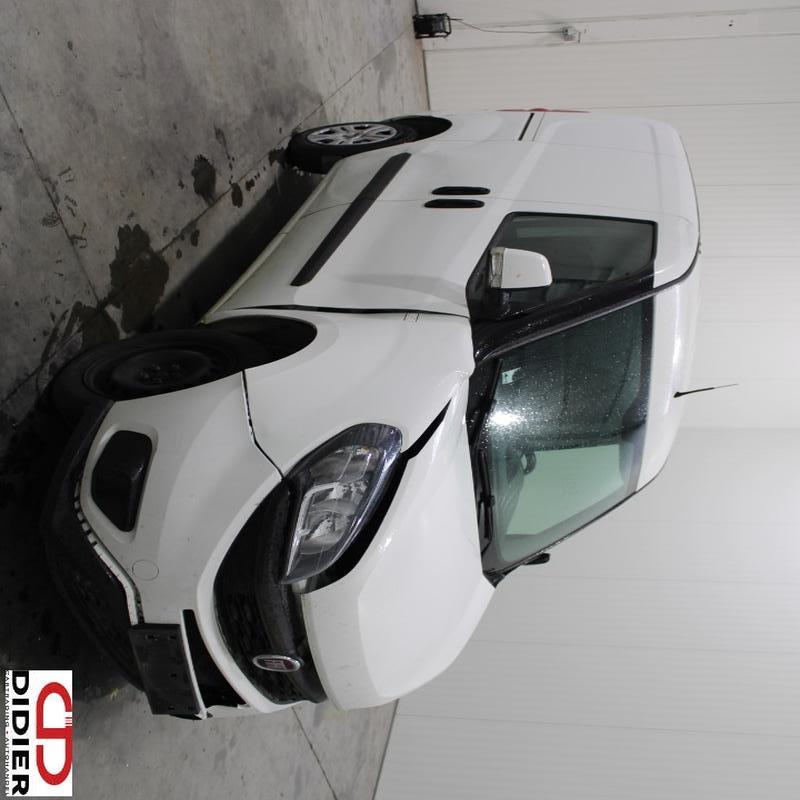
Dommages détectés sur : pare-choc avant, aile avant droite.
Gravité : mineur